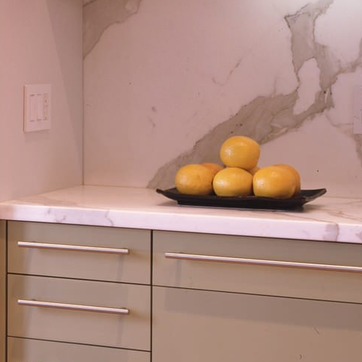
Material: food